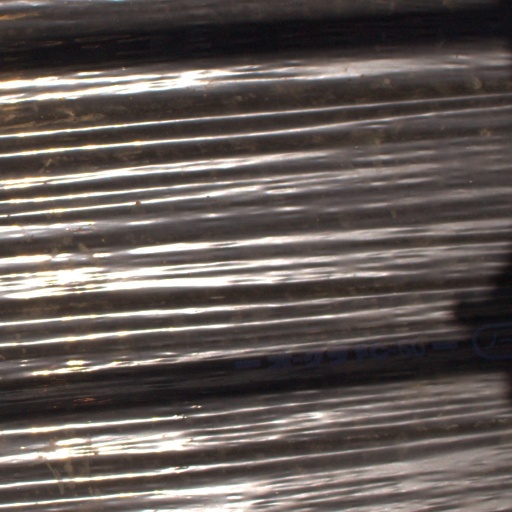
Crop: Jerusalem artichoke